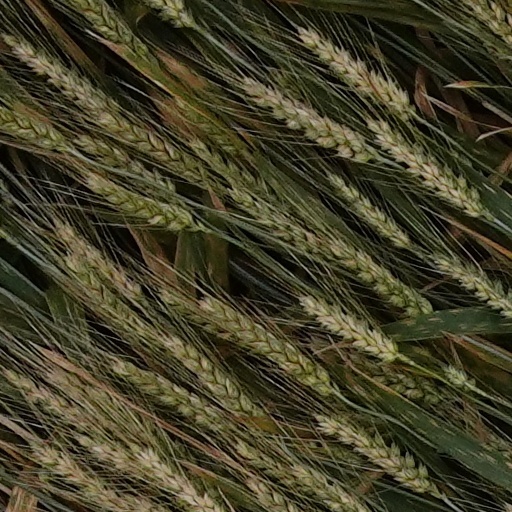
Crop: wheat